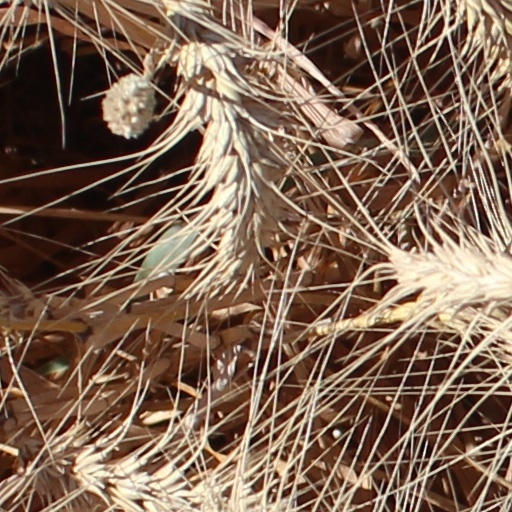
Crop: wheat